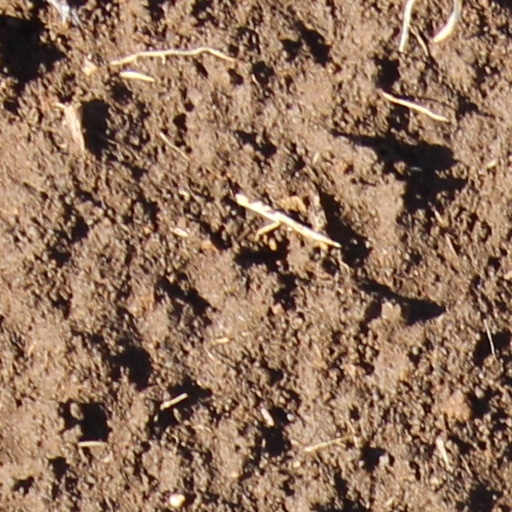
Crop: wheat